Jiří Zídek Sr.

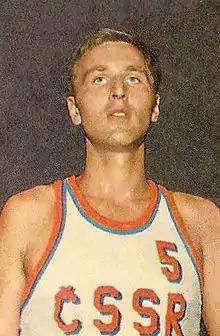
Zídek with the Czechoslovak national team in 1970

Jiří Zídek Sr. (8 February 1944 – 21 May 2022) was a Czech professional basketball player and coach. At tall, Zídek was a talented center who was named the Best Czech Player of the 20th Century, and was the Czechoslovak League's all-time leading scorer. He was also among the 105 nominees to the 50 Greatest EuroLeague Contributors list. His son, Jiří "George" Zídek Jr., also won the EuroLeague title with Žalgiris, in 1999. To this day, they are the only father and son to have reached a EuroLeague title game as players. In 2019, he became the first Czech to be inducted into the FIBA Hall of Fame.